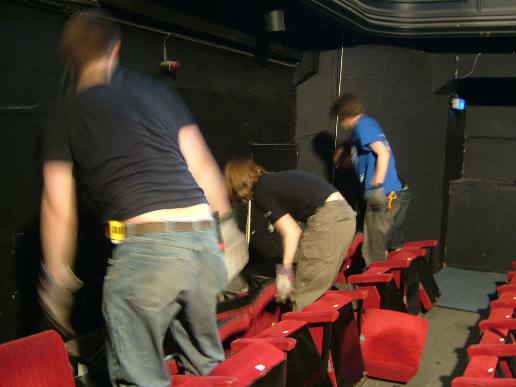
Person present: Yes